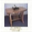
Label: table